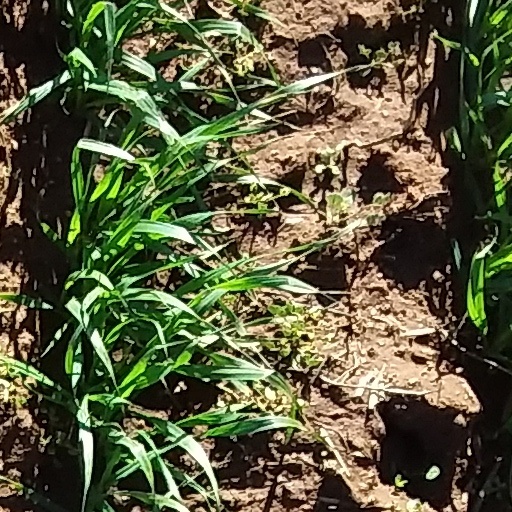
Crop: wheat